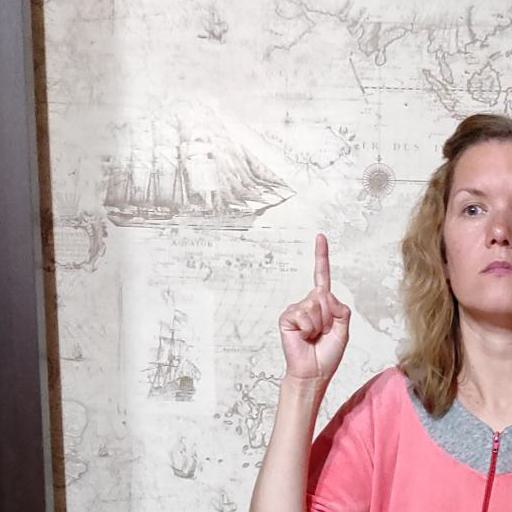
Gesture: one